Brewton, Alabama

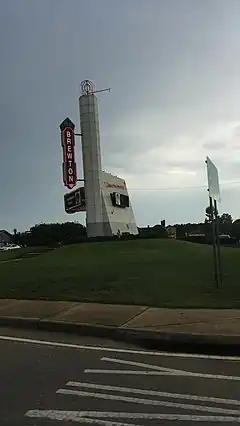
Sign for Brewton on State Route 41

The settlement at this site was originally known as Newport; barges made runs to and from Pensacola, Florida on Murder Creek and Burnt Corn Creek, before the railroad was constructed. In May 1861, Brewton was established as a train stop by Edmund Troupe Bruton. The area's lumber began to be harvested by industrialists.